Bundee Aki

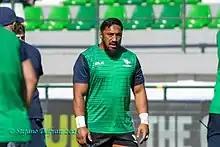
Aki before Connacht's 2022–23 Challenge Cup match against Benetton Rugby

Aki signed for Connacht in April 2014 and moved to Ireland ahead of the 2014–15 season. This move made him the second Chiefs player in as many years to join Connacht, following the transfer of captain Craig Clarke the previous season.